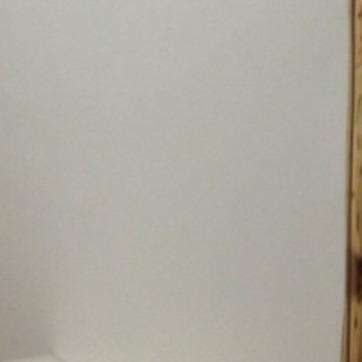
Material: mirror